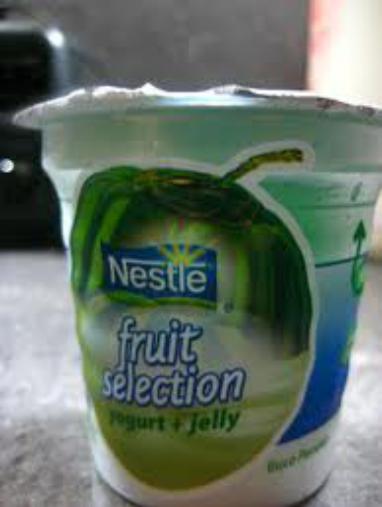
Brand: Fruit Selection Yogurt
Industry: Food